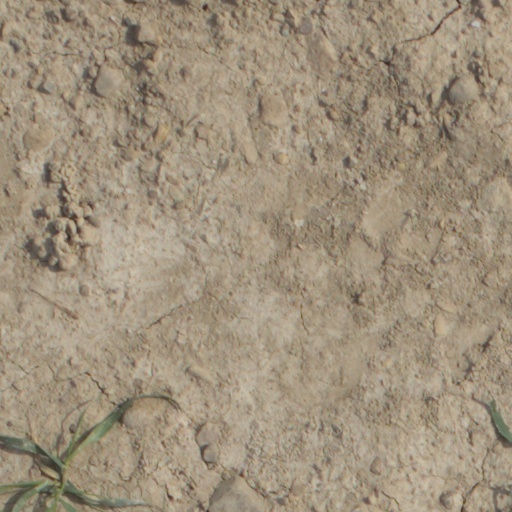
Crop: wheat